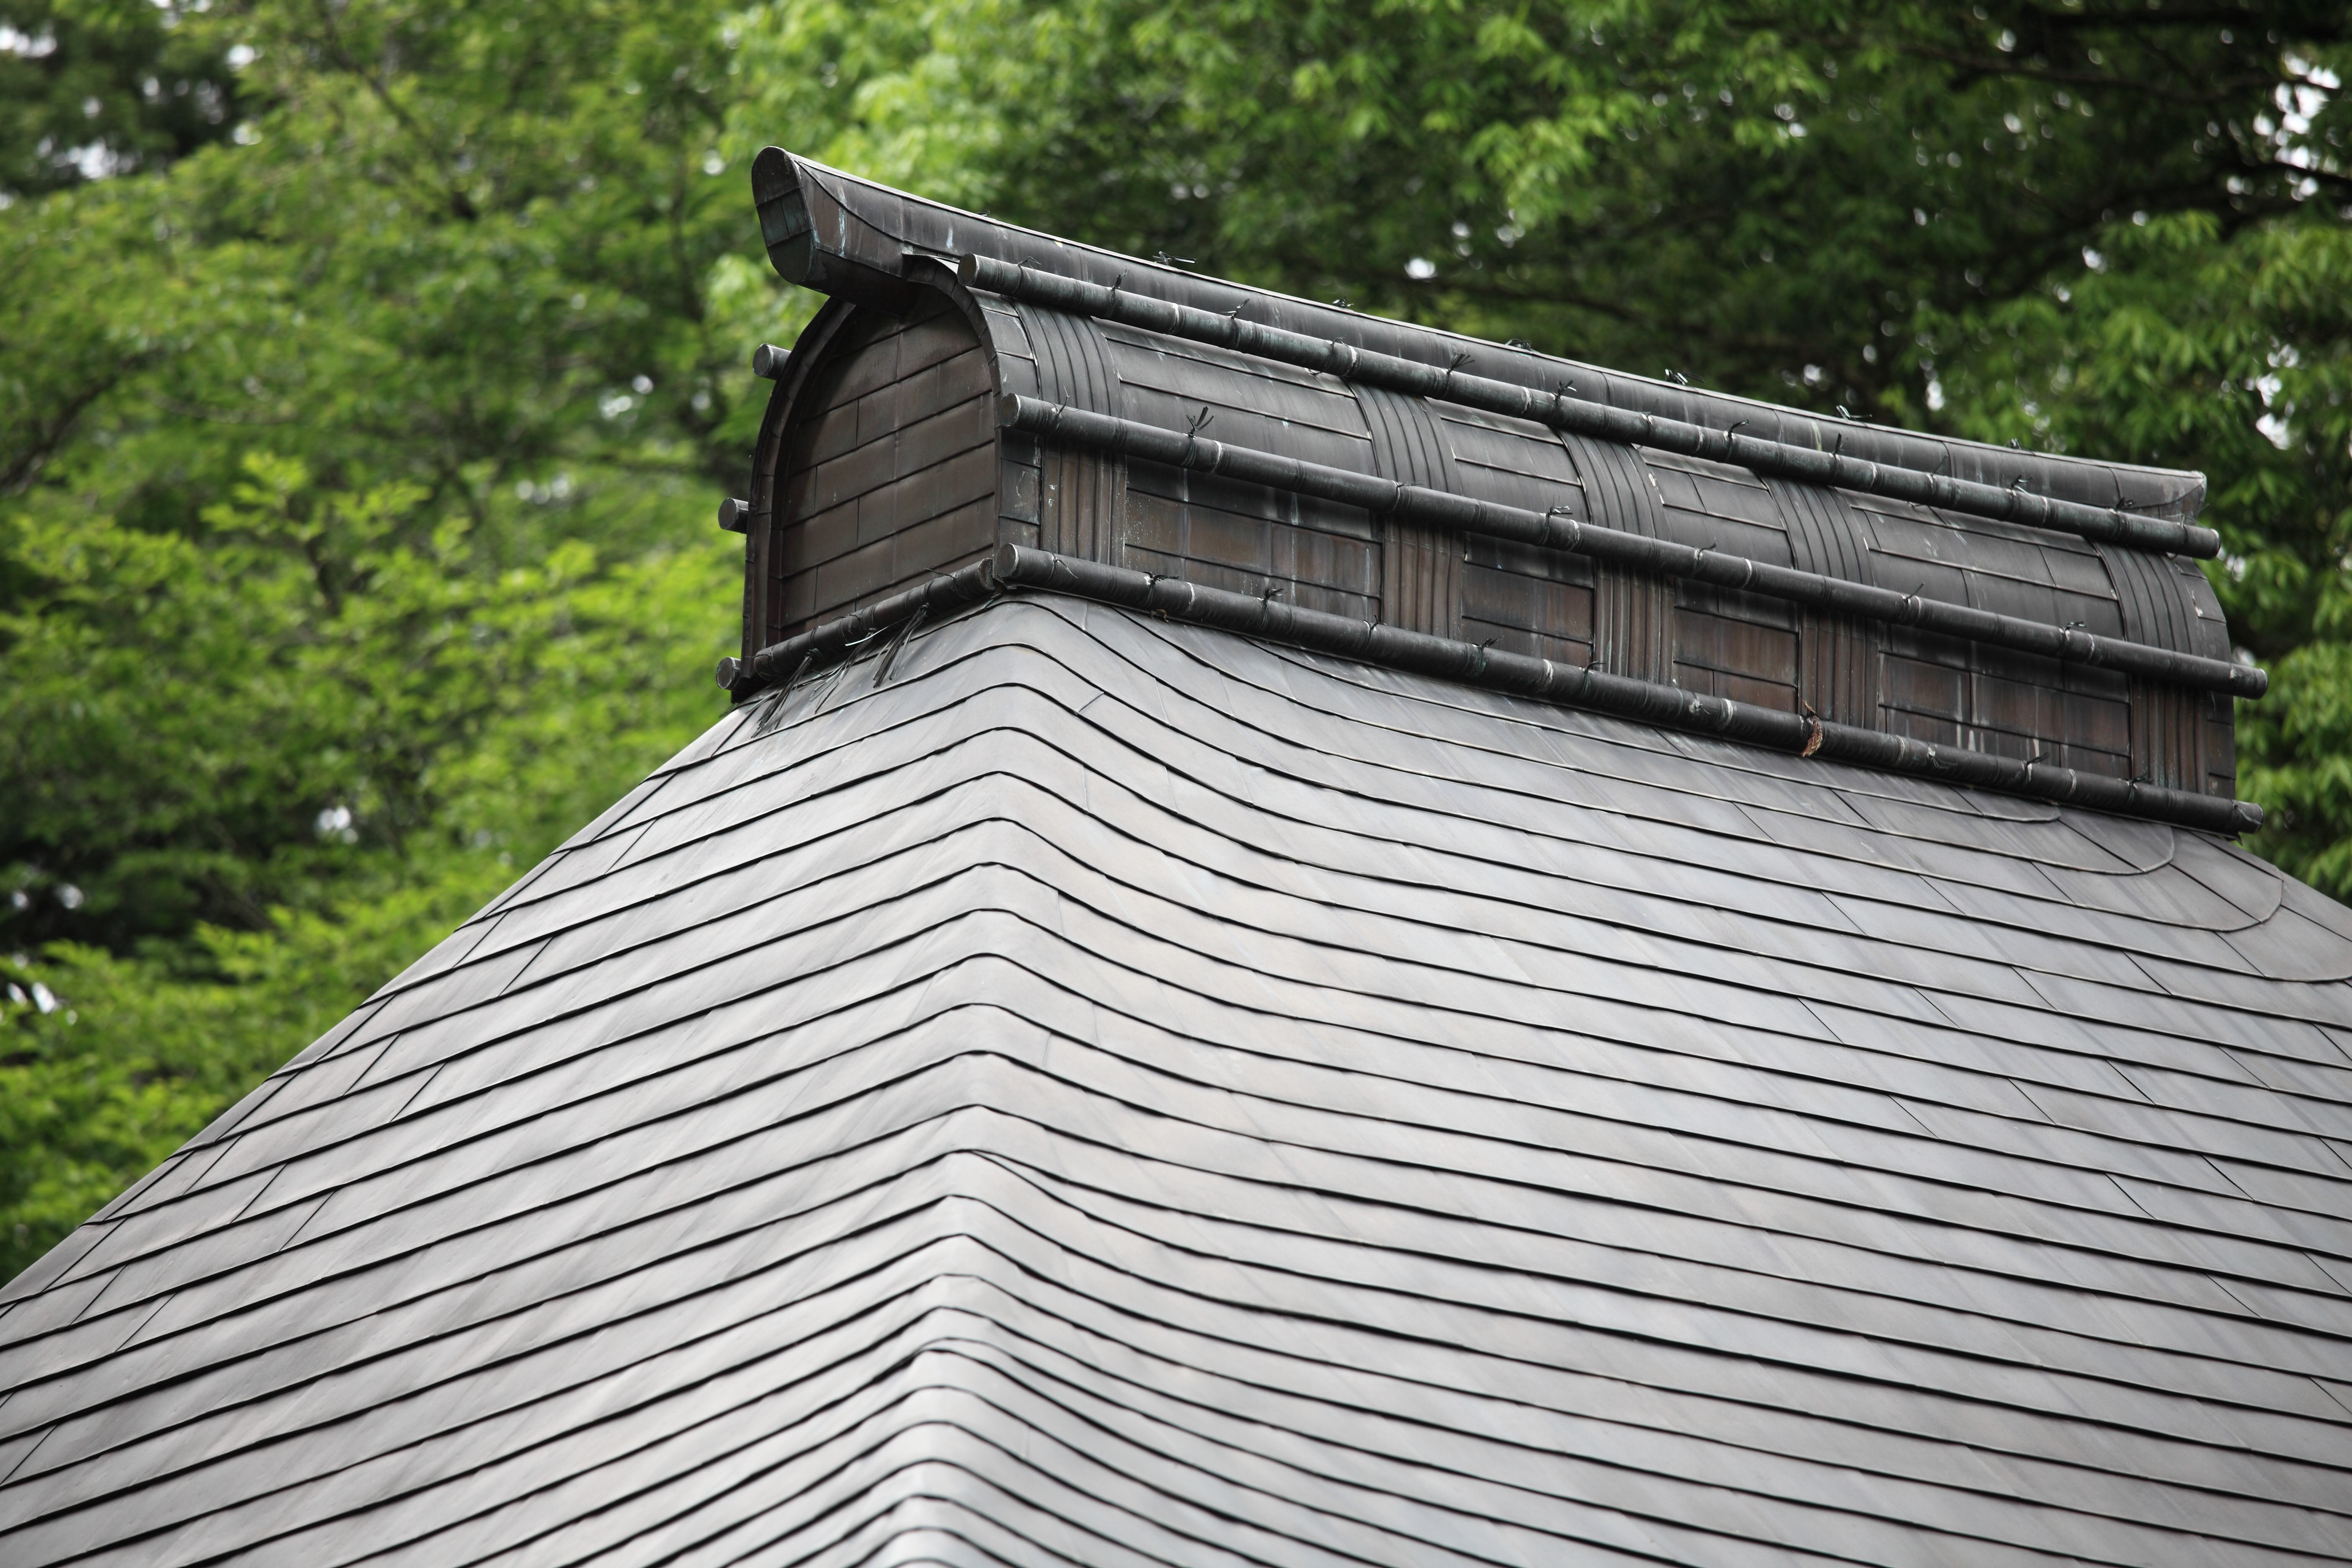
architecture, roof, high, facade, material, temple, japanese, tochigi, 5d, style, hires, markii, hi, res, resolution, mashikomachi, hagagun, jizohin, siding, outdoor structure